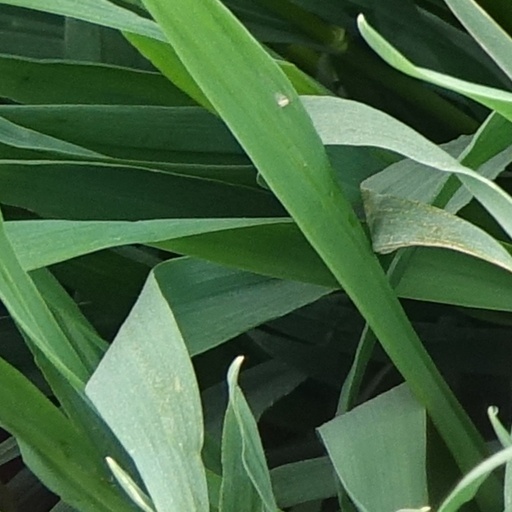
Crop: wheat